Douglas Fairbanks Jr.

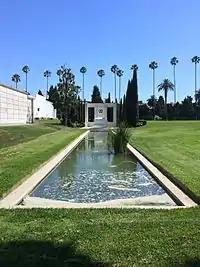
Fairbanks' tomb at Hollywood Forever

He guest-starred on shows such as "Route 66", "The DuPont Show of the Week", "The United States Steel Hour", "The Red Skelton Hour", "Dr. Kildare", and "ABC Stage 67". He played King Richard in a TV musical "The Legend of Robin Hood" (1968).